Wonderfalls

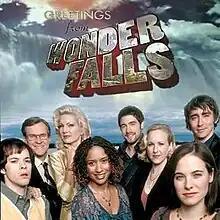
Promotional photo. Left to right: Neil Grayston, William Sadler, Diana Scarwid, Tracie Thoms, Tyron Leitso, Katie Finneran, Caroline Dhavernas, Lee Pace

Wonderfalls is an American fantasy comedy drama television series created by Todd Holland and Bryan Fuller. The series premiered on Fox on March 12, 2004, and only four episodes were aired before Fox canceled the show in April 2004 due to low ratings. The remaining nine episodes were later aired on Canadian network VisionTV beginning in November 2004 when it acquired all 13 episodes. The entire series was released on DVD in 2005.